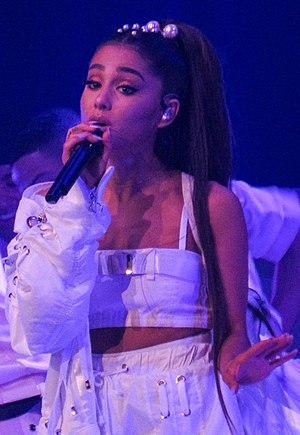
Ariana Grande
Ariana Grande under Dangerous Woman Tour i Manchester
Ariana Grande-Butera er en amerikansk sangerinde og skuespiller. Hun er født i Florida, Boca Raton og har italienske rødder. Hun blev først kendt for sin rolle som Cat Valentine i tv-serierne Victorious og Sam & Cat på Nickelodeon. I 2008 i en alder af 15 år var hun med i Broadway-musicalen 13, hvori hun spillede en pige ved navn Charlotte. Hun har medvirket i filmen Swindle, hvor hun spiller en rolle som Amanda Benson / Mandy the Mutant.